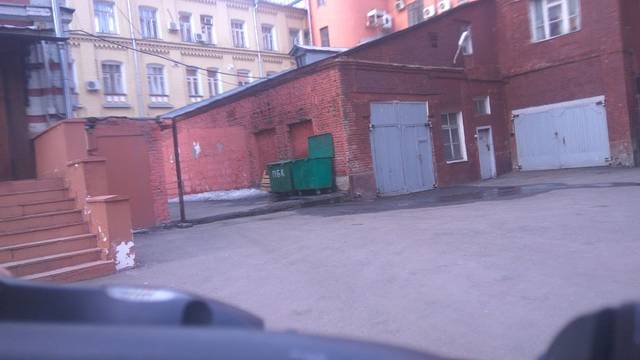
Region: Russia
Coordinates: 55.768, 37.642